Alfred Peet

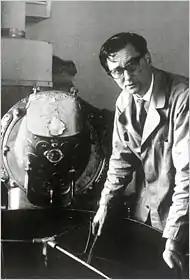
Peet in the late 1960s at the original Peet's location

Alfred H. Peet (March 10, 1920 – August 29, 2007) was a Dutch-American entrepreneur and the founder of Peet's Coffee & Tea in Berkeley, California, in 1966. Peet is widely credited with starting the specialty coffee revolution in the US. Among coffee historians, Peet has been called "the Dutchman who taught America how to drink coffee." Peet taught his style of roasting beans to Jerry Baldwin, Zev Siegl and Gordon Bowker, who, with his blessing, took the technique to Seattle and founded Starbucks in 1971. Peet later distanced himself, however, from the Starbucks trio as they experimented with ultra-dark roasts. "Baldwin never learned anything from me," Peet was later quoted as saying.